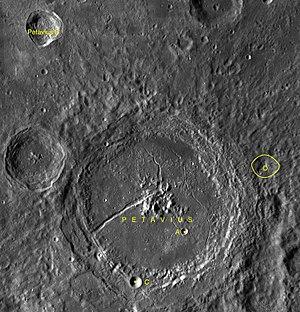
Petavius est un cratère lunaire situé sur la face visible de la Lune. Il se trouve au nord des cratères Adams et Legendre. Le contour est très large par rapport à son diamètre. Il est usé et érodé avec de nombreux craterlets le long du rebord. L'intérieur du cratère Petavius est relativement plat avec de nombreux craterlets. L'intérieur a été recouvert par de la lave. Une crevasse très visible, dénommée Rimae Petavius, coupe l'intérieur du cratère depuis le pic central jusqu'au bord occidental du cratère.